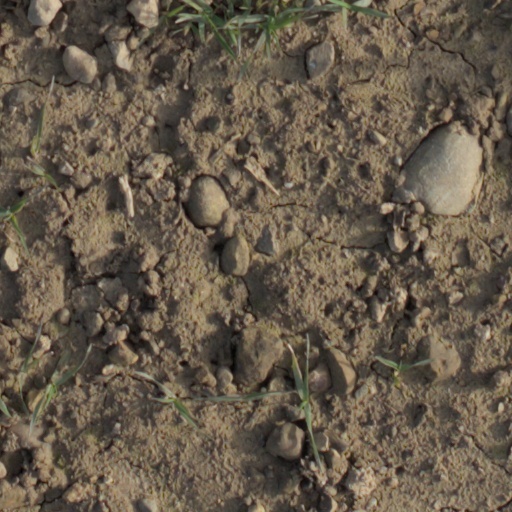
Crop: wheat